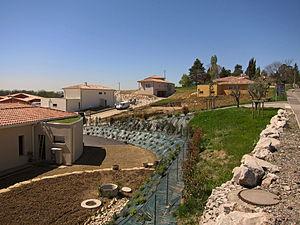
Rouffiac-Tolosan (Haute-Garonne, France)
La ville de Toulouse est organisée en différentes zones à peu près concentriques :